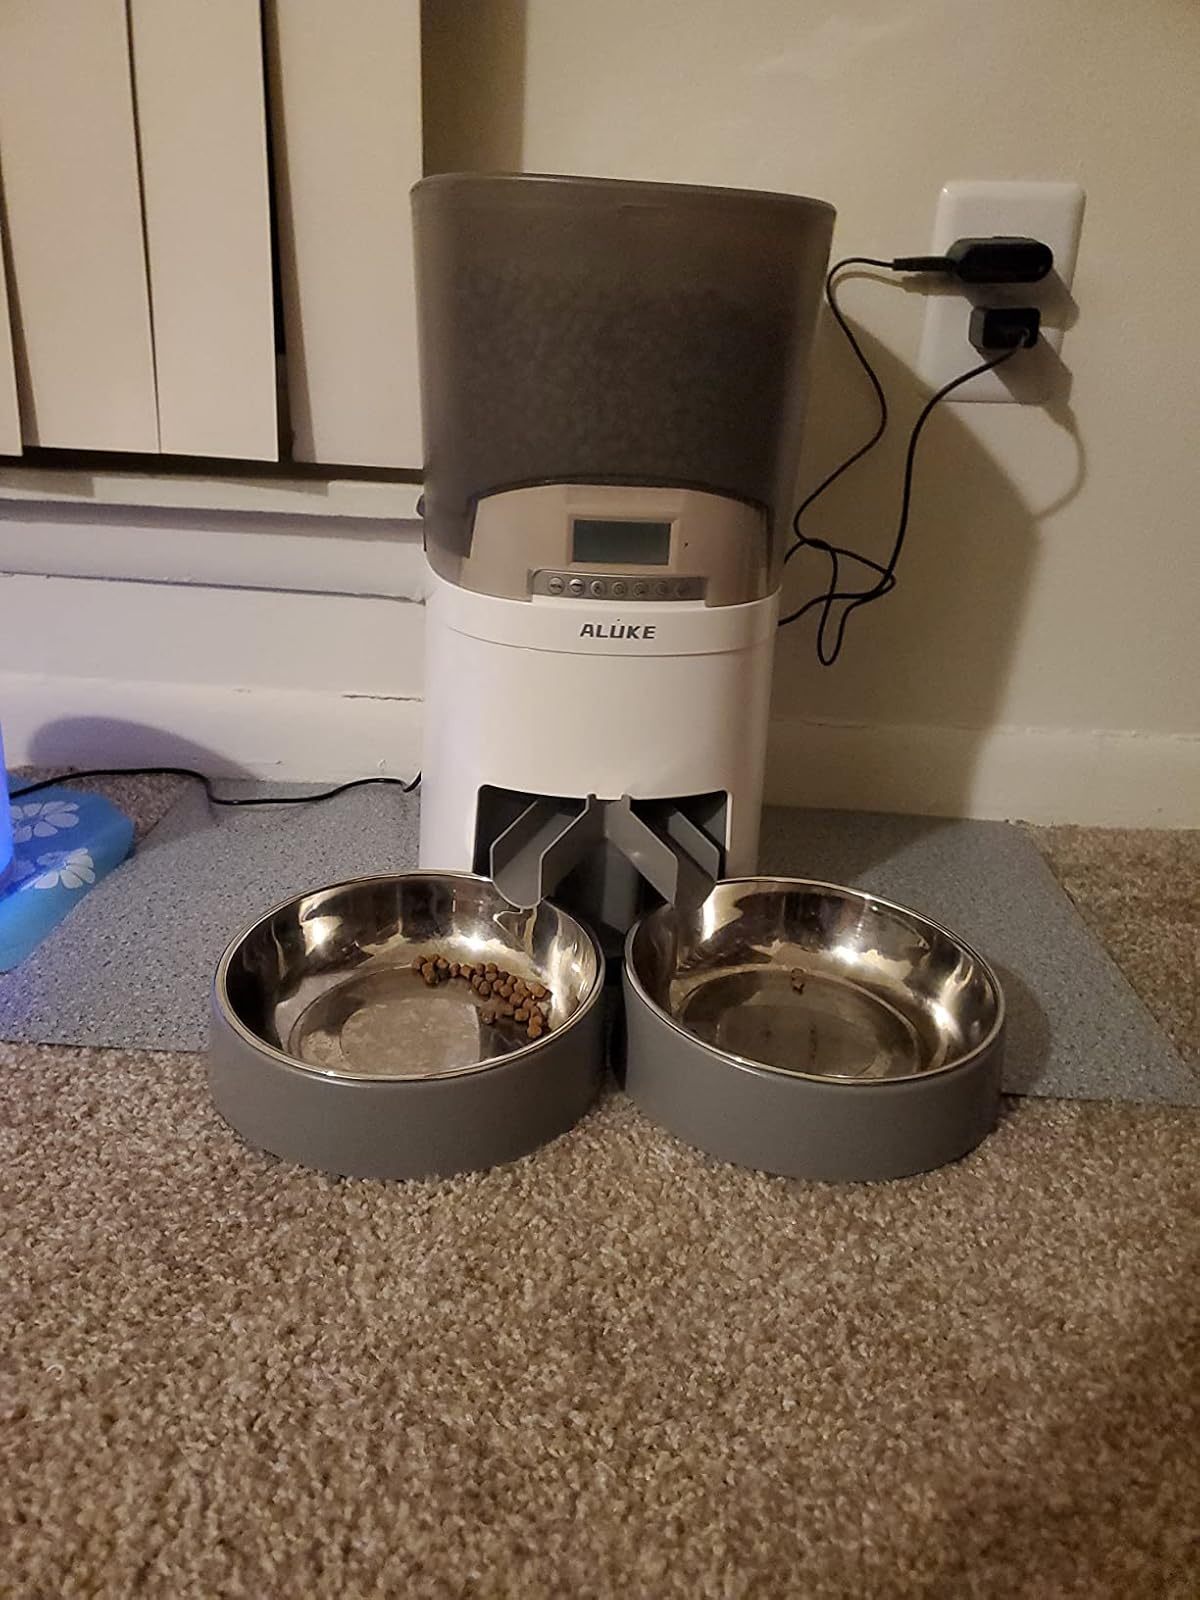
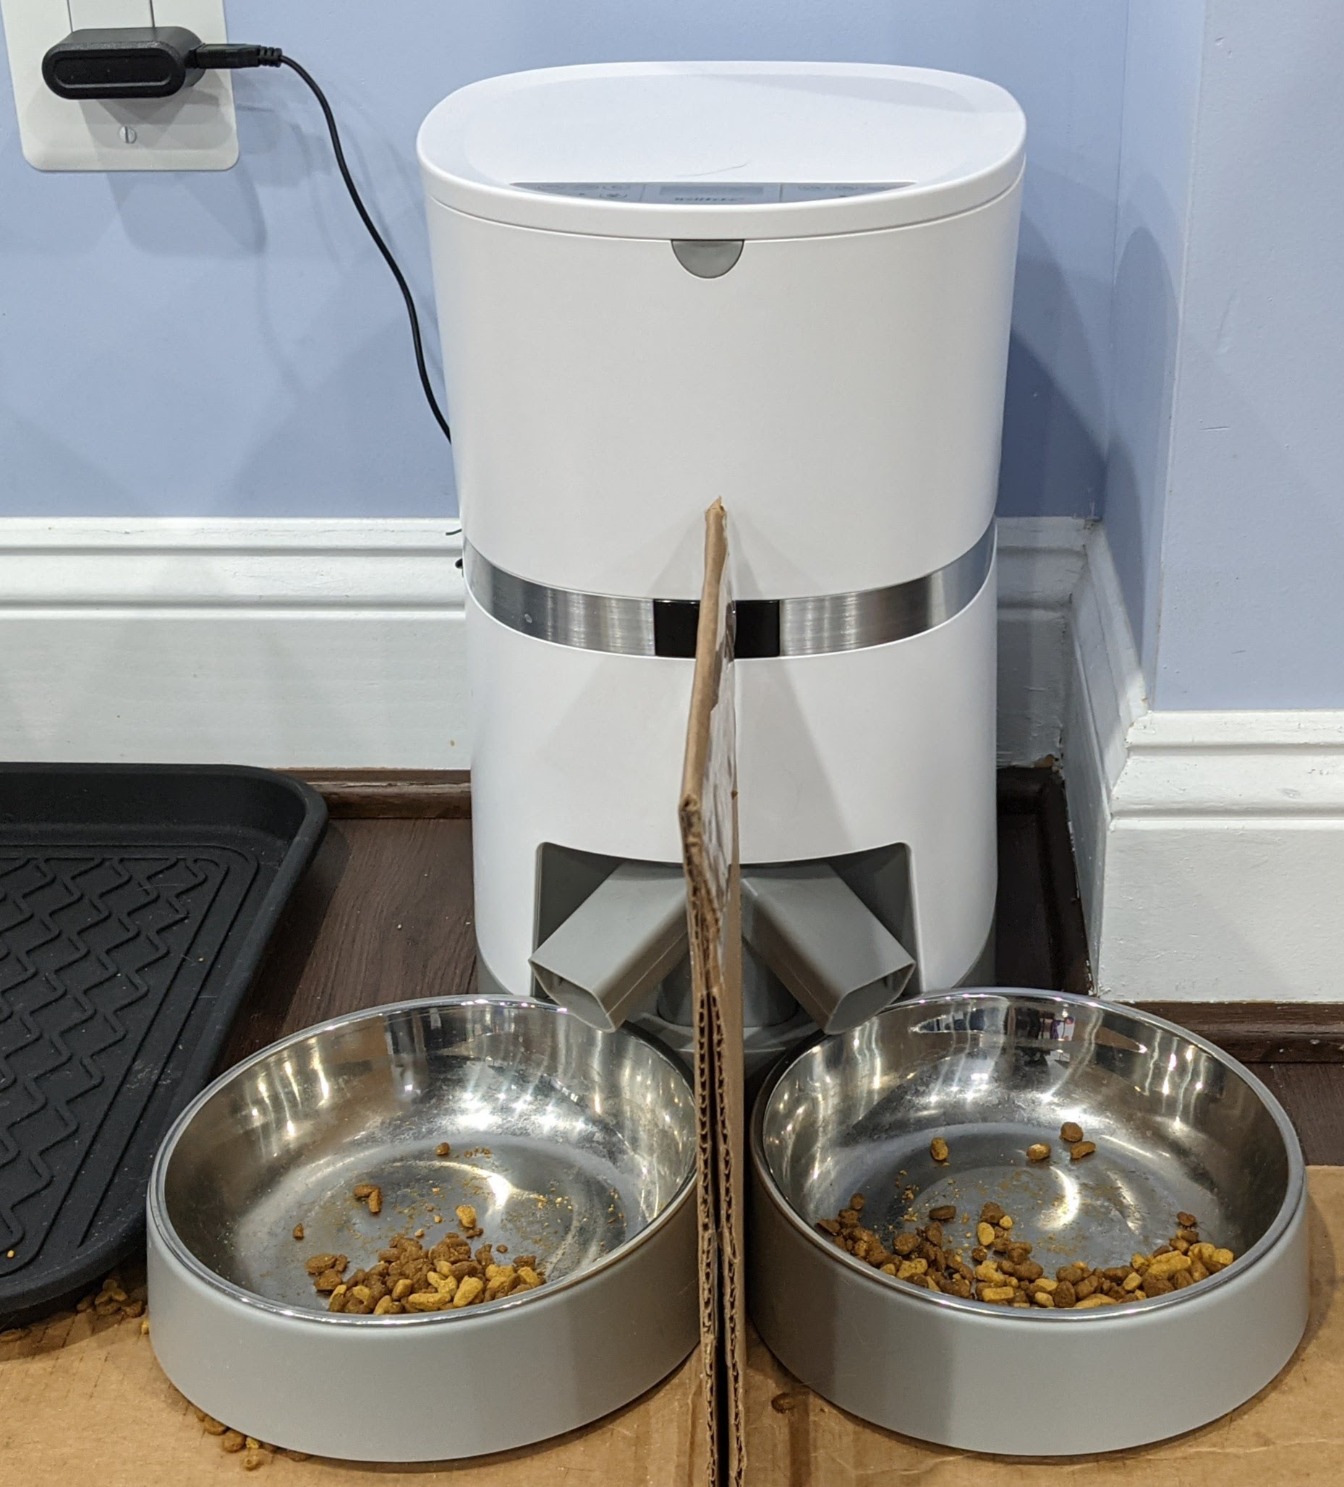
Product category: items_feeder
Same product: no